Musi Triboatton

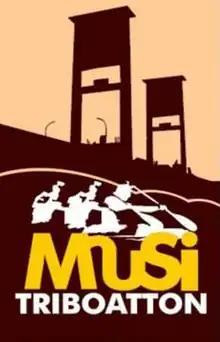
Logo of Musi Triboatton

Musi Triboatton is an annual international boat race held in South Sumatra, Indonesia since 2012. This race takes place along more than stretch on the Musi River, one of the biggest rivers in Sumatra Island, from Tanjung Raya on its upper stream in western South Sumatra to the provincial capital city of Palembang, the oldest city in Indonesia. It features three water sports: rafting, canoeing, and dragon boat racing.